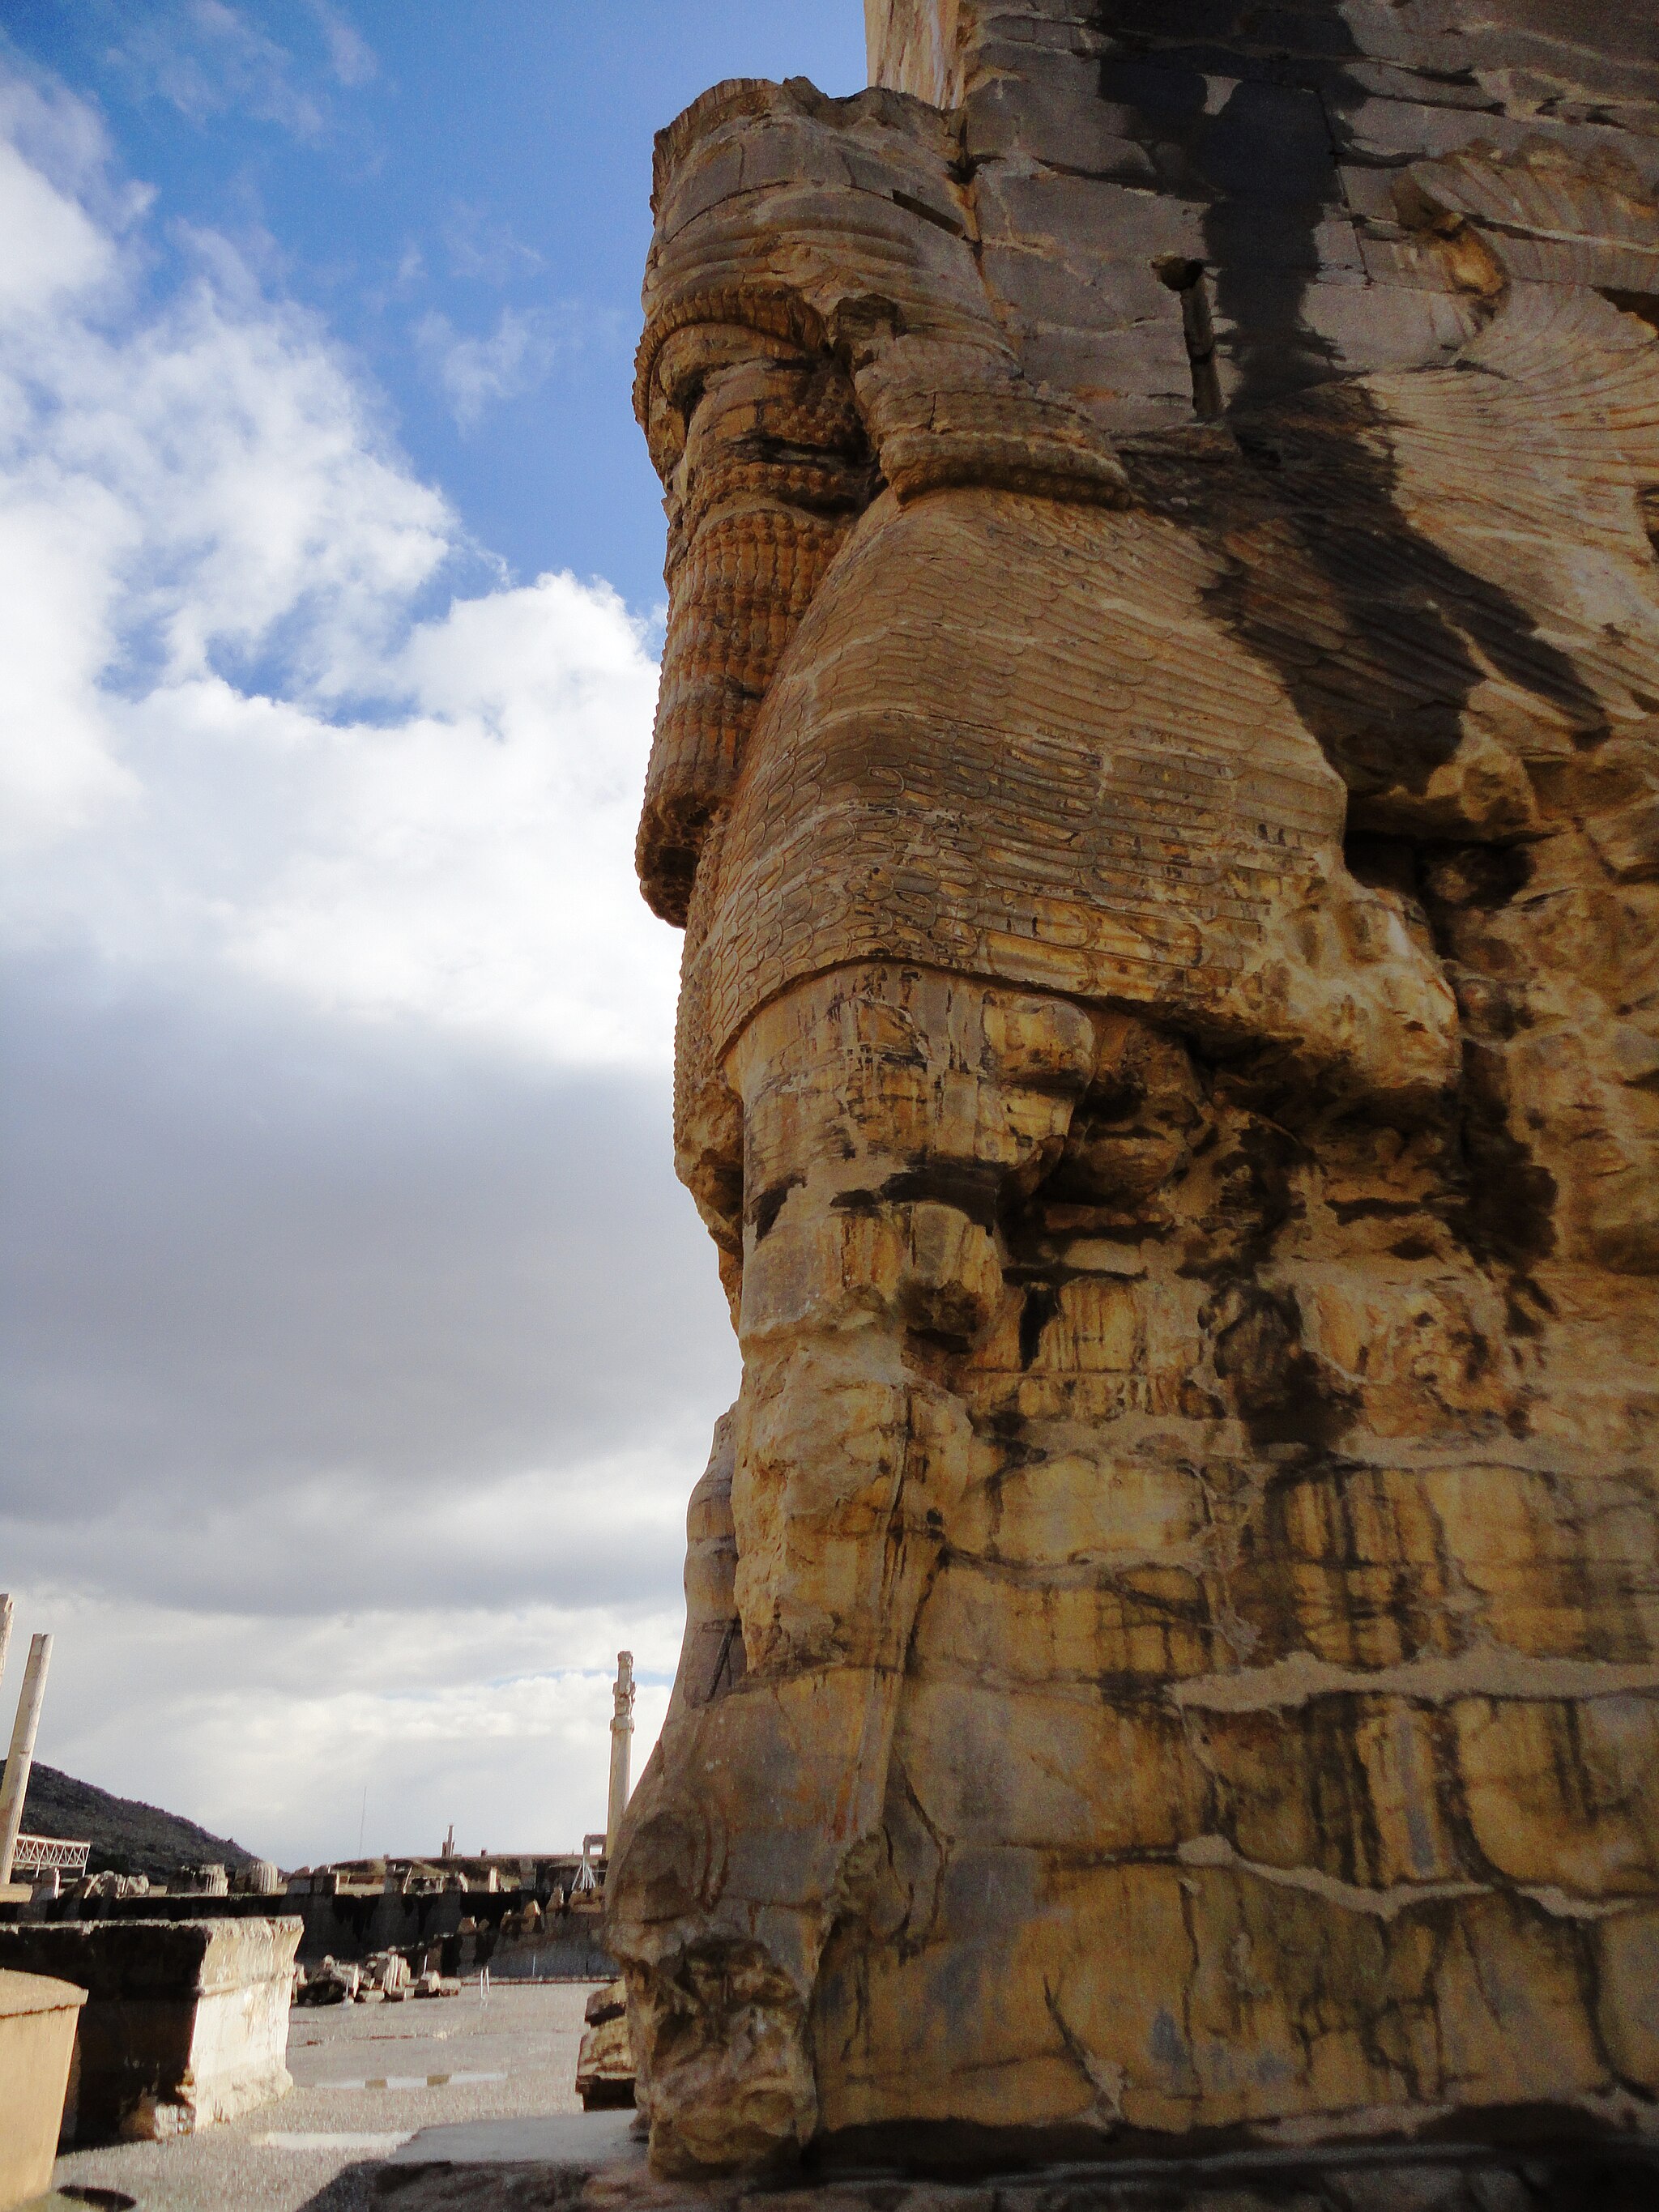
Title: Persēs poliis
Description: Persepolis
Date: 2011-11-28
Categories: Taken with Sony DSC-W350, Self-published work, Details of Gate of All Nations